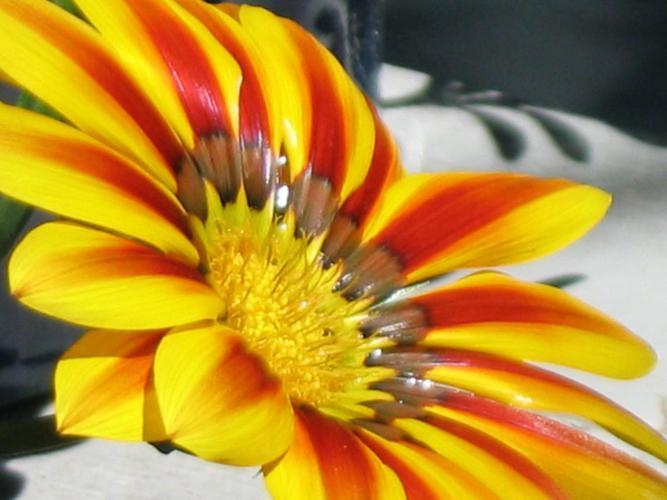
Label: gazania